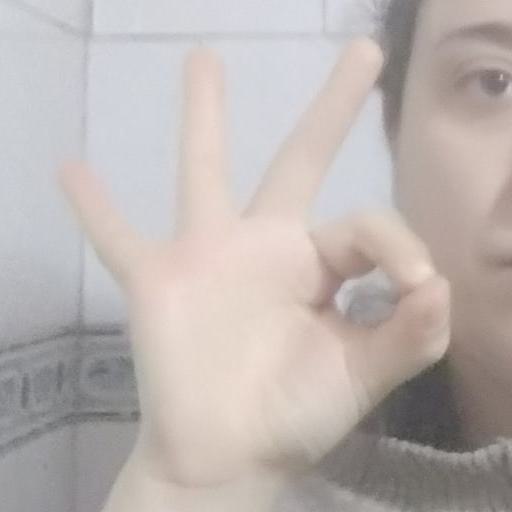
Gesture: ok